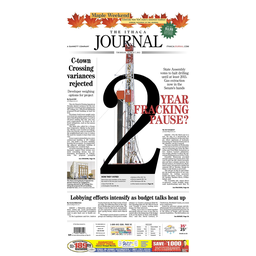
Label: paper